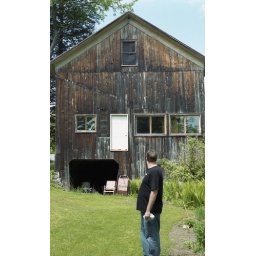
The barn behind the house in Cummington has seen better days.